Artemis I

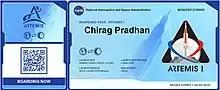
Sample souvenir boarding pass for those who registered their names to be flown aboard the Artemis I mission

Alongside Moonikin were two phantom torsos, "Helga" and "Zohar" (named by the German Aerospace Center and the Israel Space Agency respectively), who took part in the Matroshka AstroRad Radiation Experiment (MARE), in which NASA, together with the German Aerospace Center and the Israel Space Agency, measured the radiation exposure during the mission. Zohar was shielded with the Astrorad radiation vest and equipped with sensors to determine radiation risks. Helga did not wear a vest. The phantoms measured the radiation exposure of body location, with both passive and active dosimeters distributed at sensitive and high stem cell-concentration tissues. The test provided data on radiation levels during missions to the Moon while testing the effectiveness of the vest. In addition to the three mannequins, Orion carried a plush doll of NASA's Snoopy as zero-g indicator and a Shaun the Sheep toy representing the ESA's European Service Module contribution to the mission.